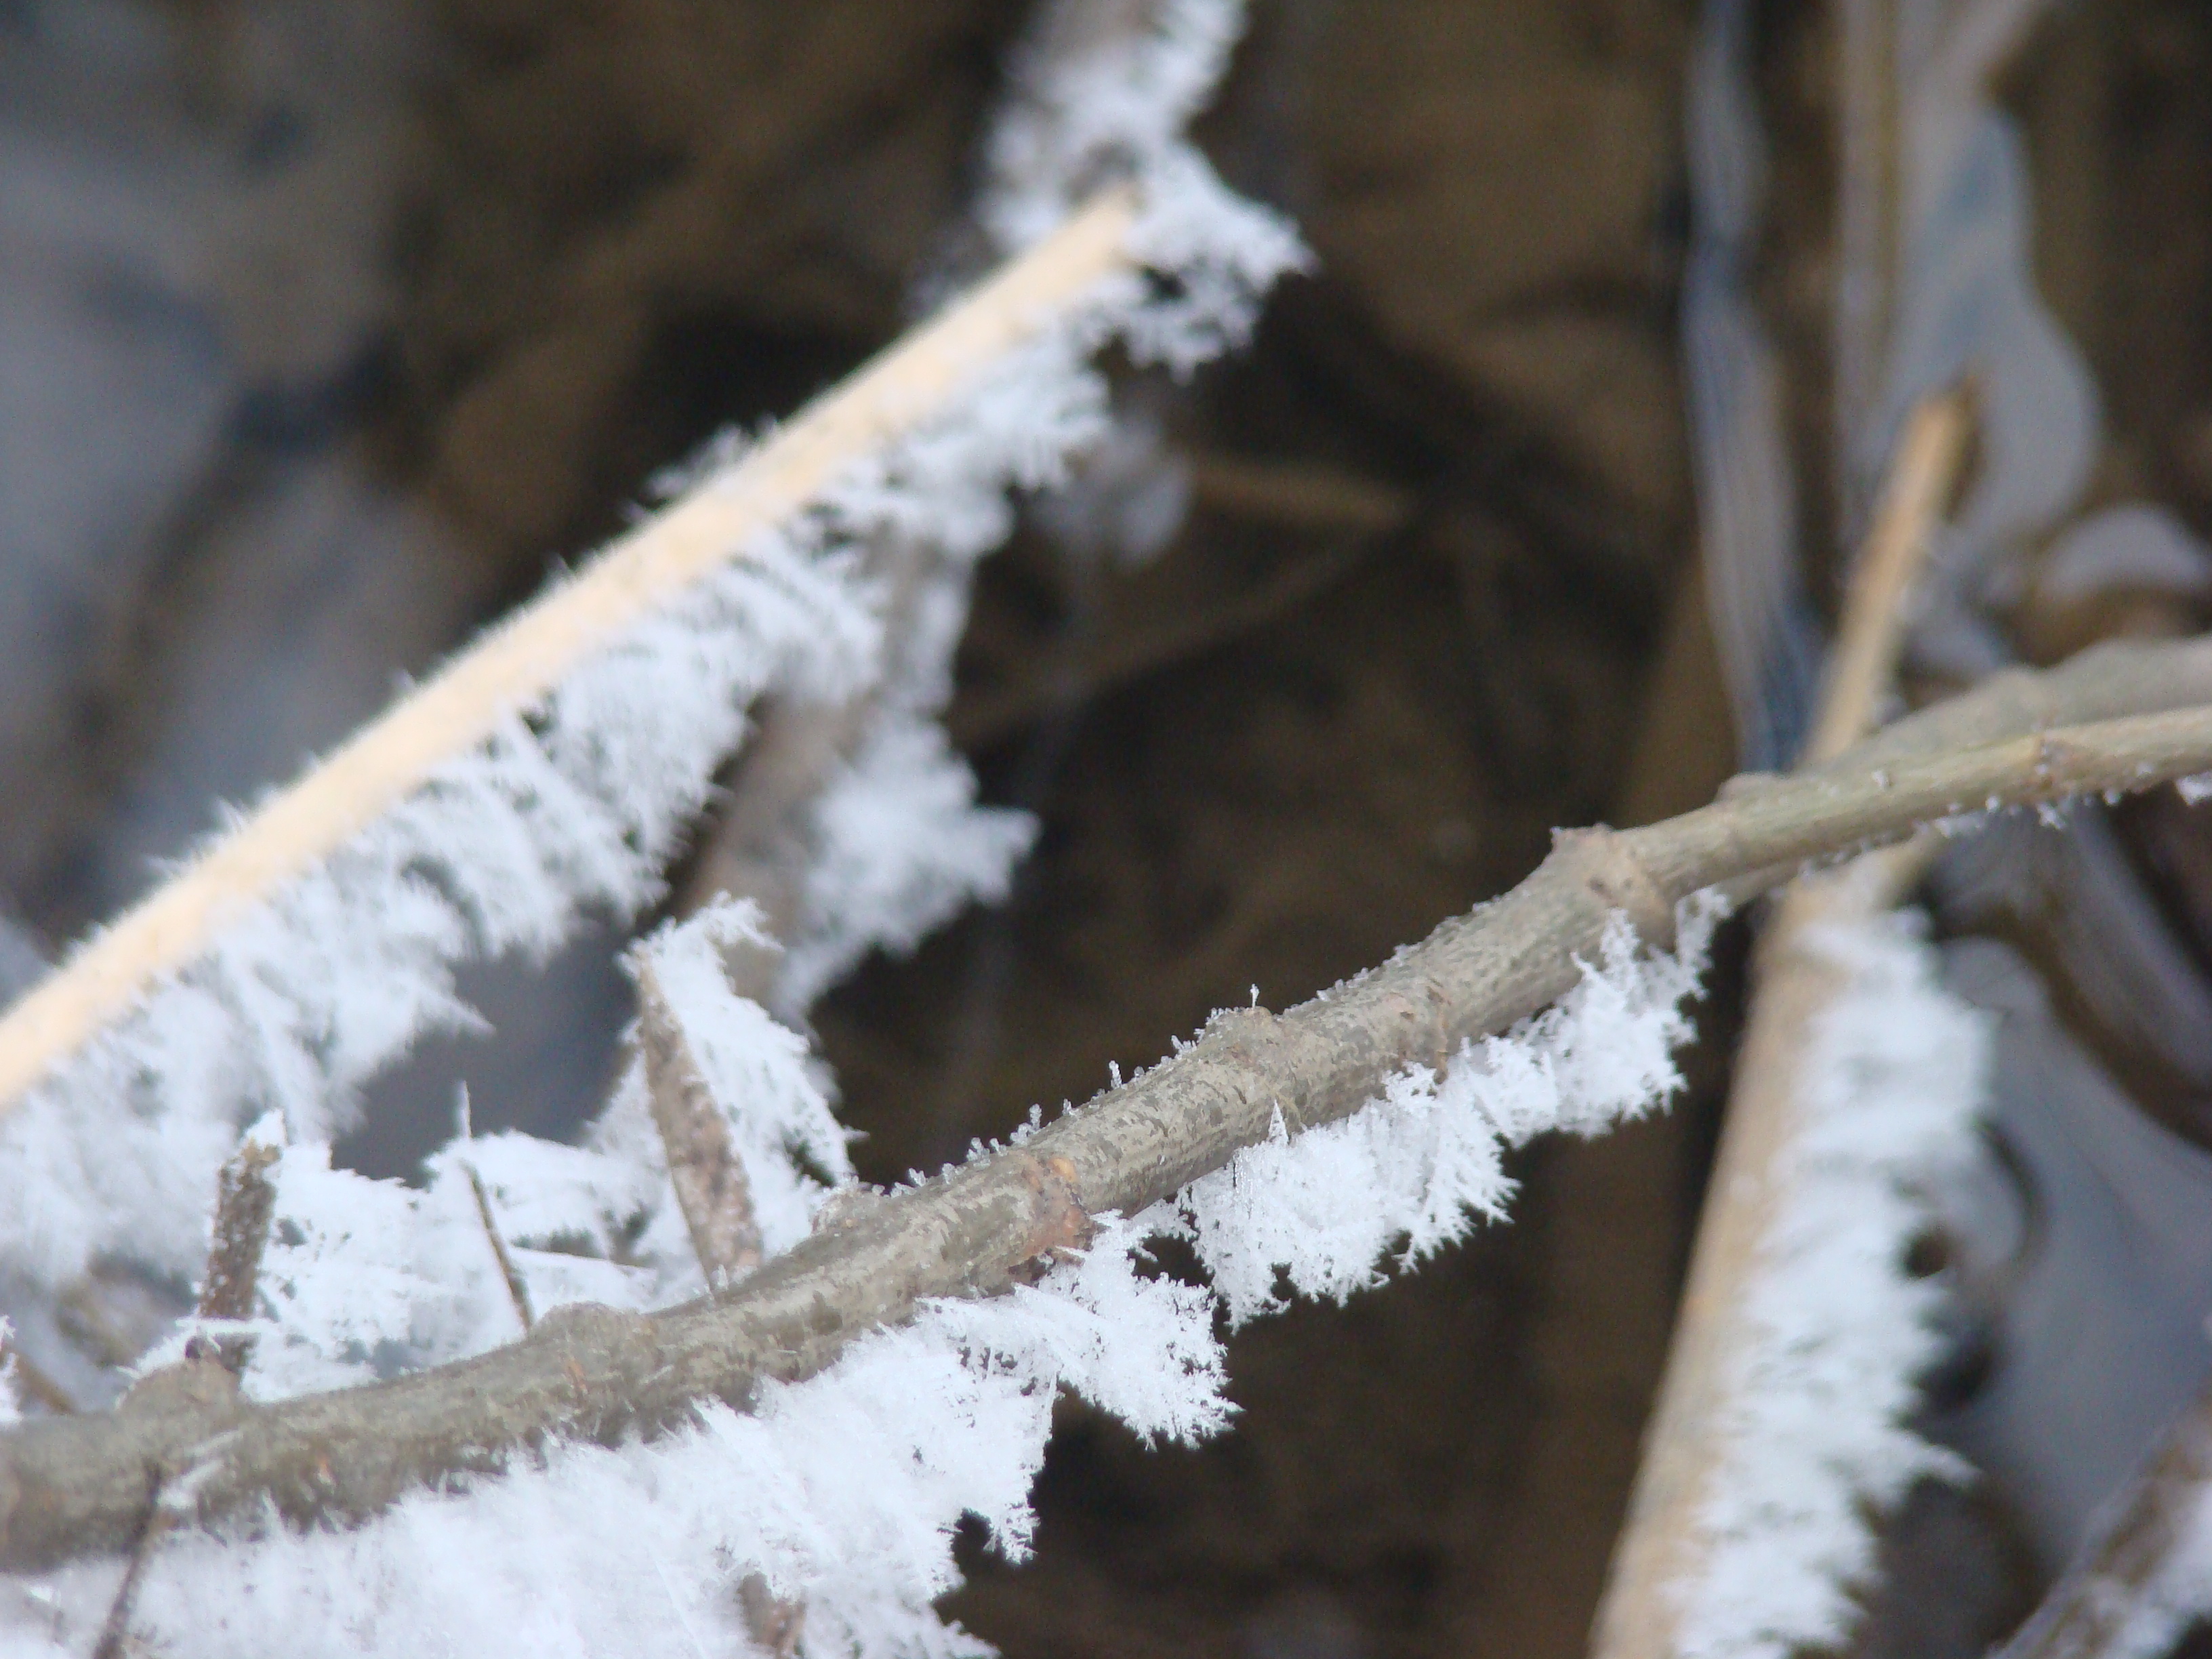
nature, branch, snow, winter, leaf, frost, ice, weather, season, twig, close up, cool image, sony, icicle, russia, moscowregion, dsc, h9, dsch9, choboty, freezing, plant stem